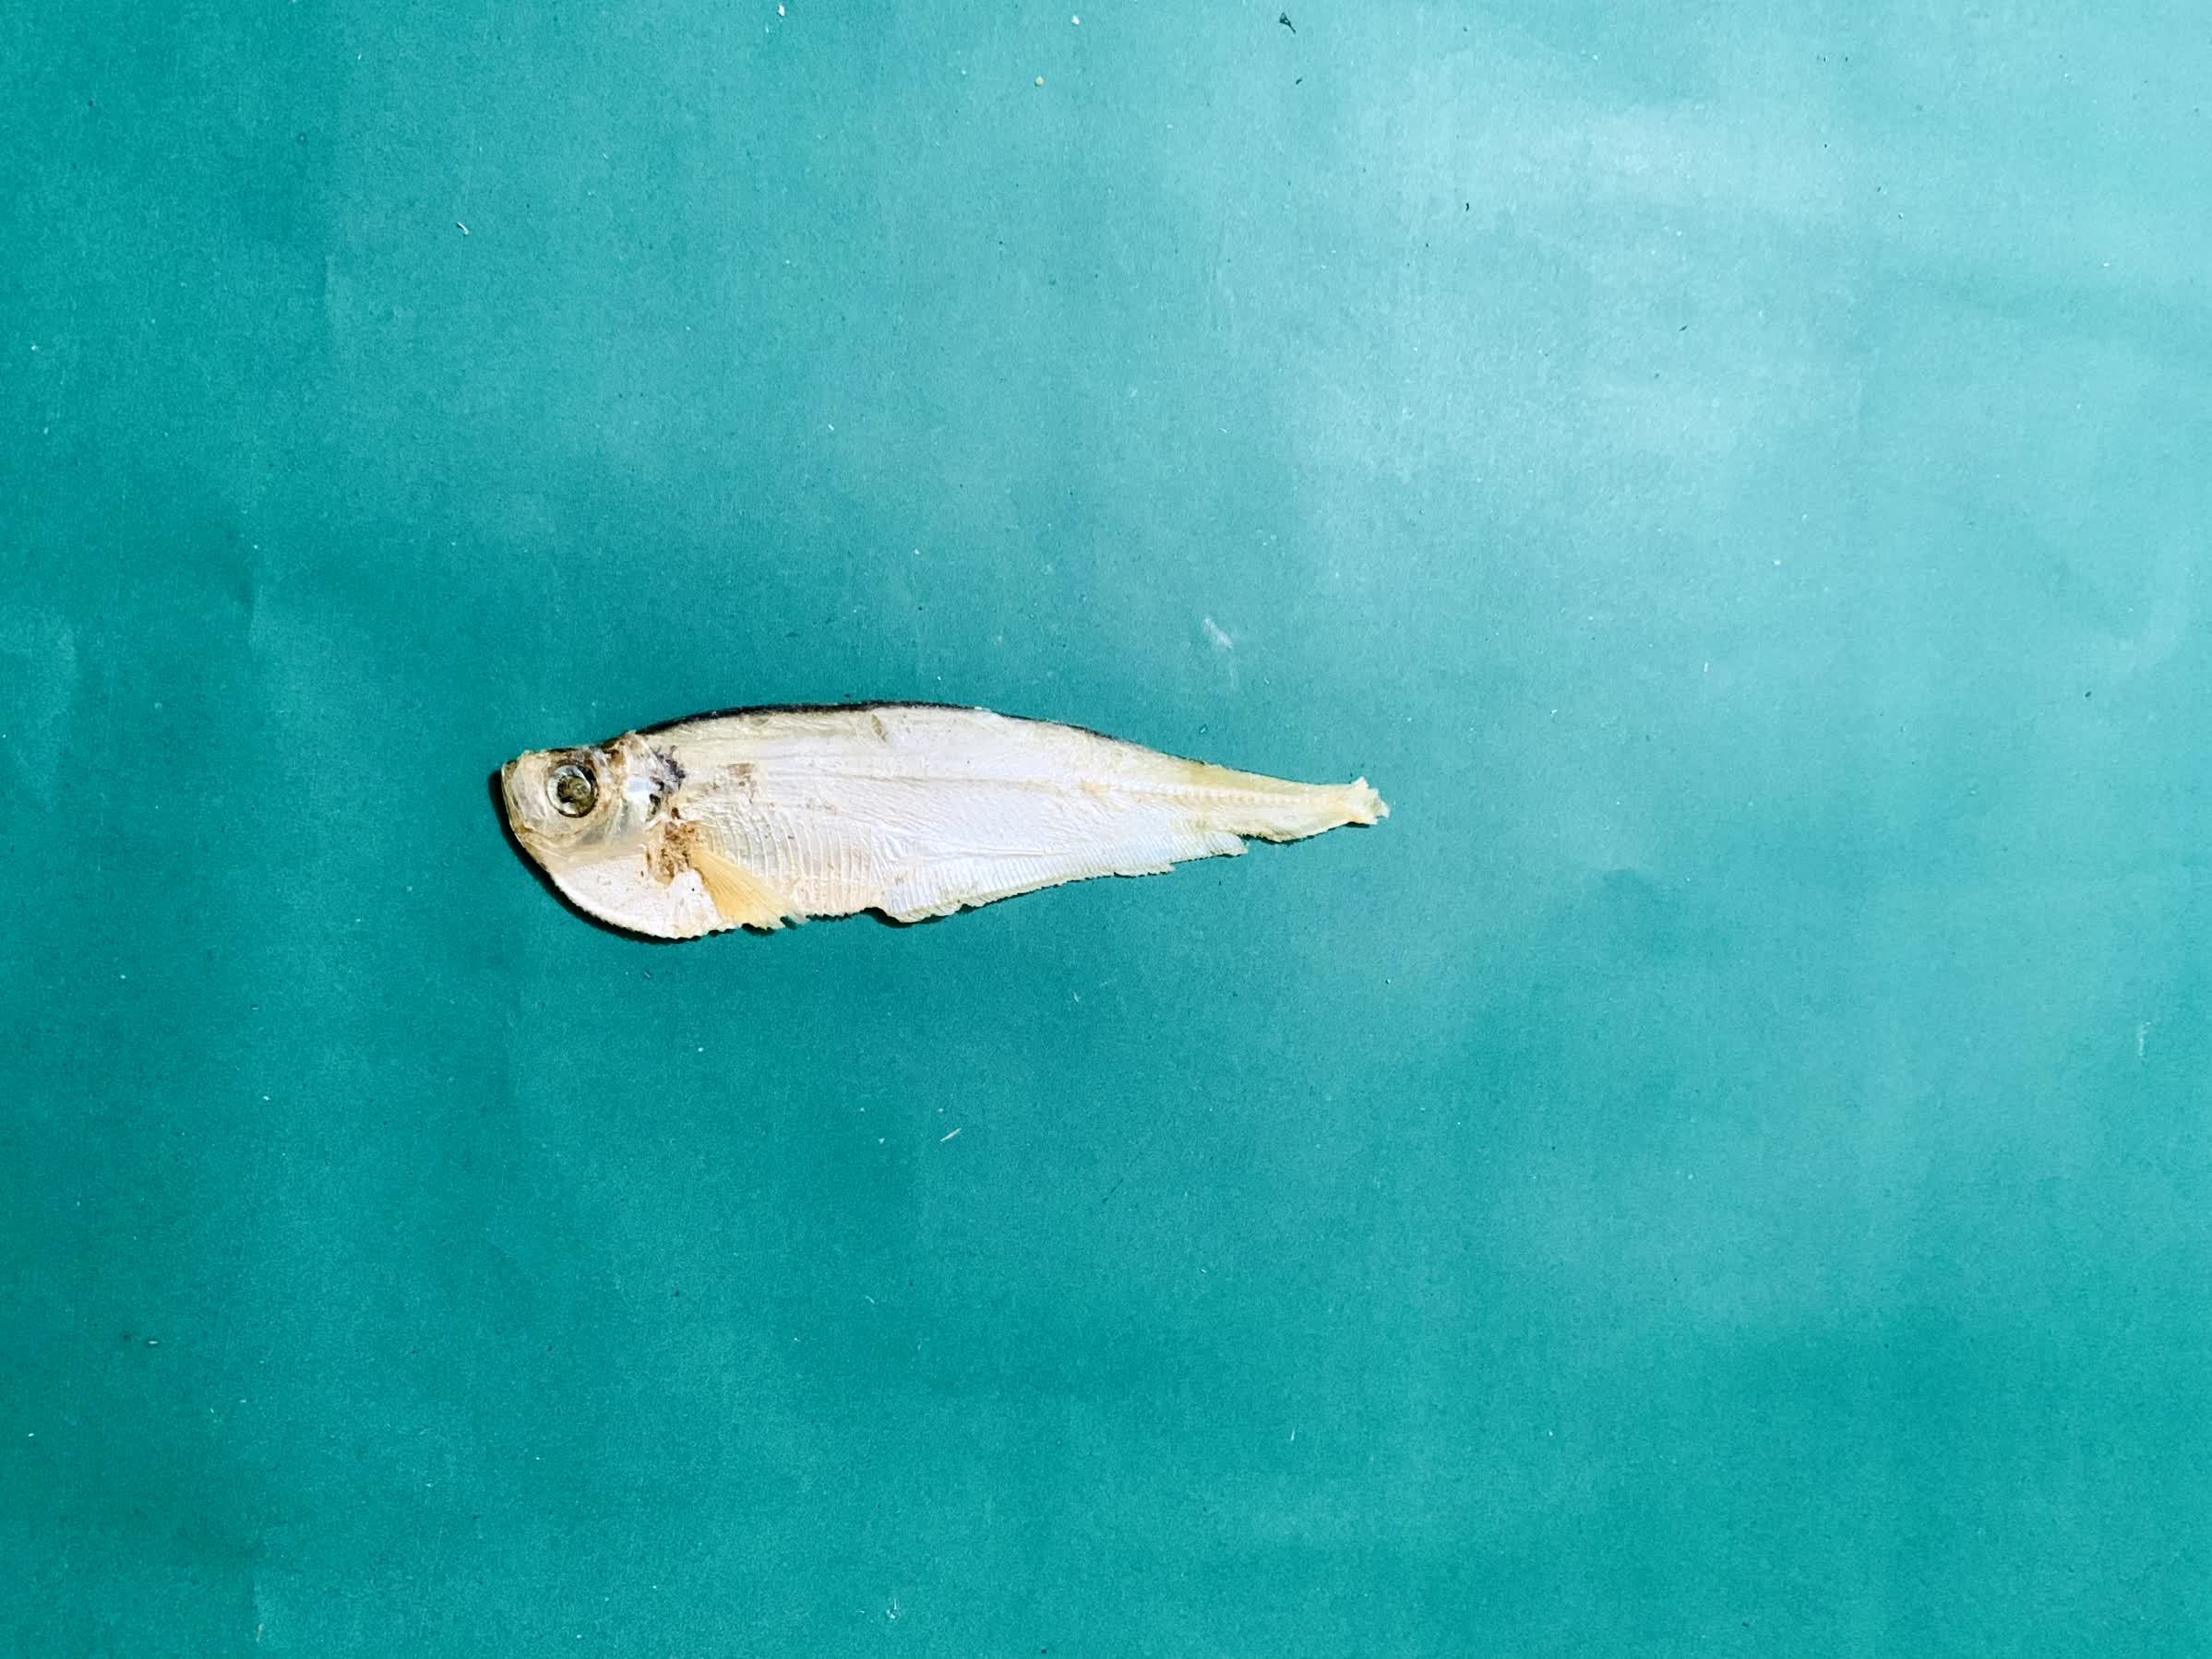
Species: Shukna Feuwa